Mechanical School No. 1, Bydgoszcz

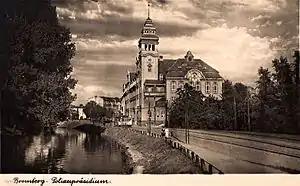
View of the building in 1941, housing German Police HQ

After the liberation of the city in January 1945, the school welcomed back its pre-war director, . In September 1945, the new school year of the "State Technical School" saw the opening of a gymnasium for mechanical, electrical and chemical studies. Then, as during interwar, and following the need of the reviving industry and the growing economy, the establishment opened several curriculums, like, among others: